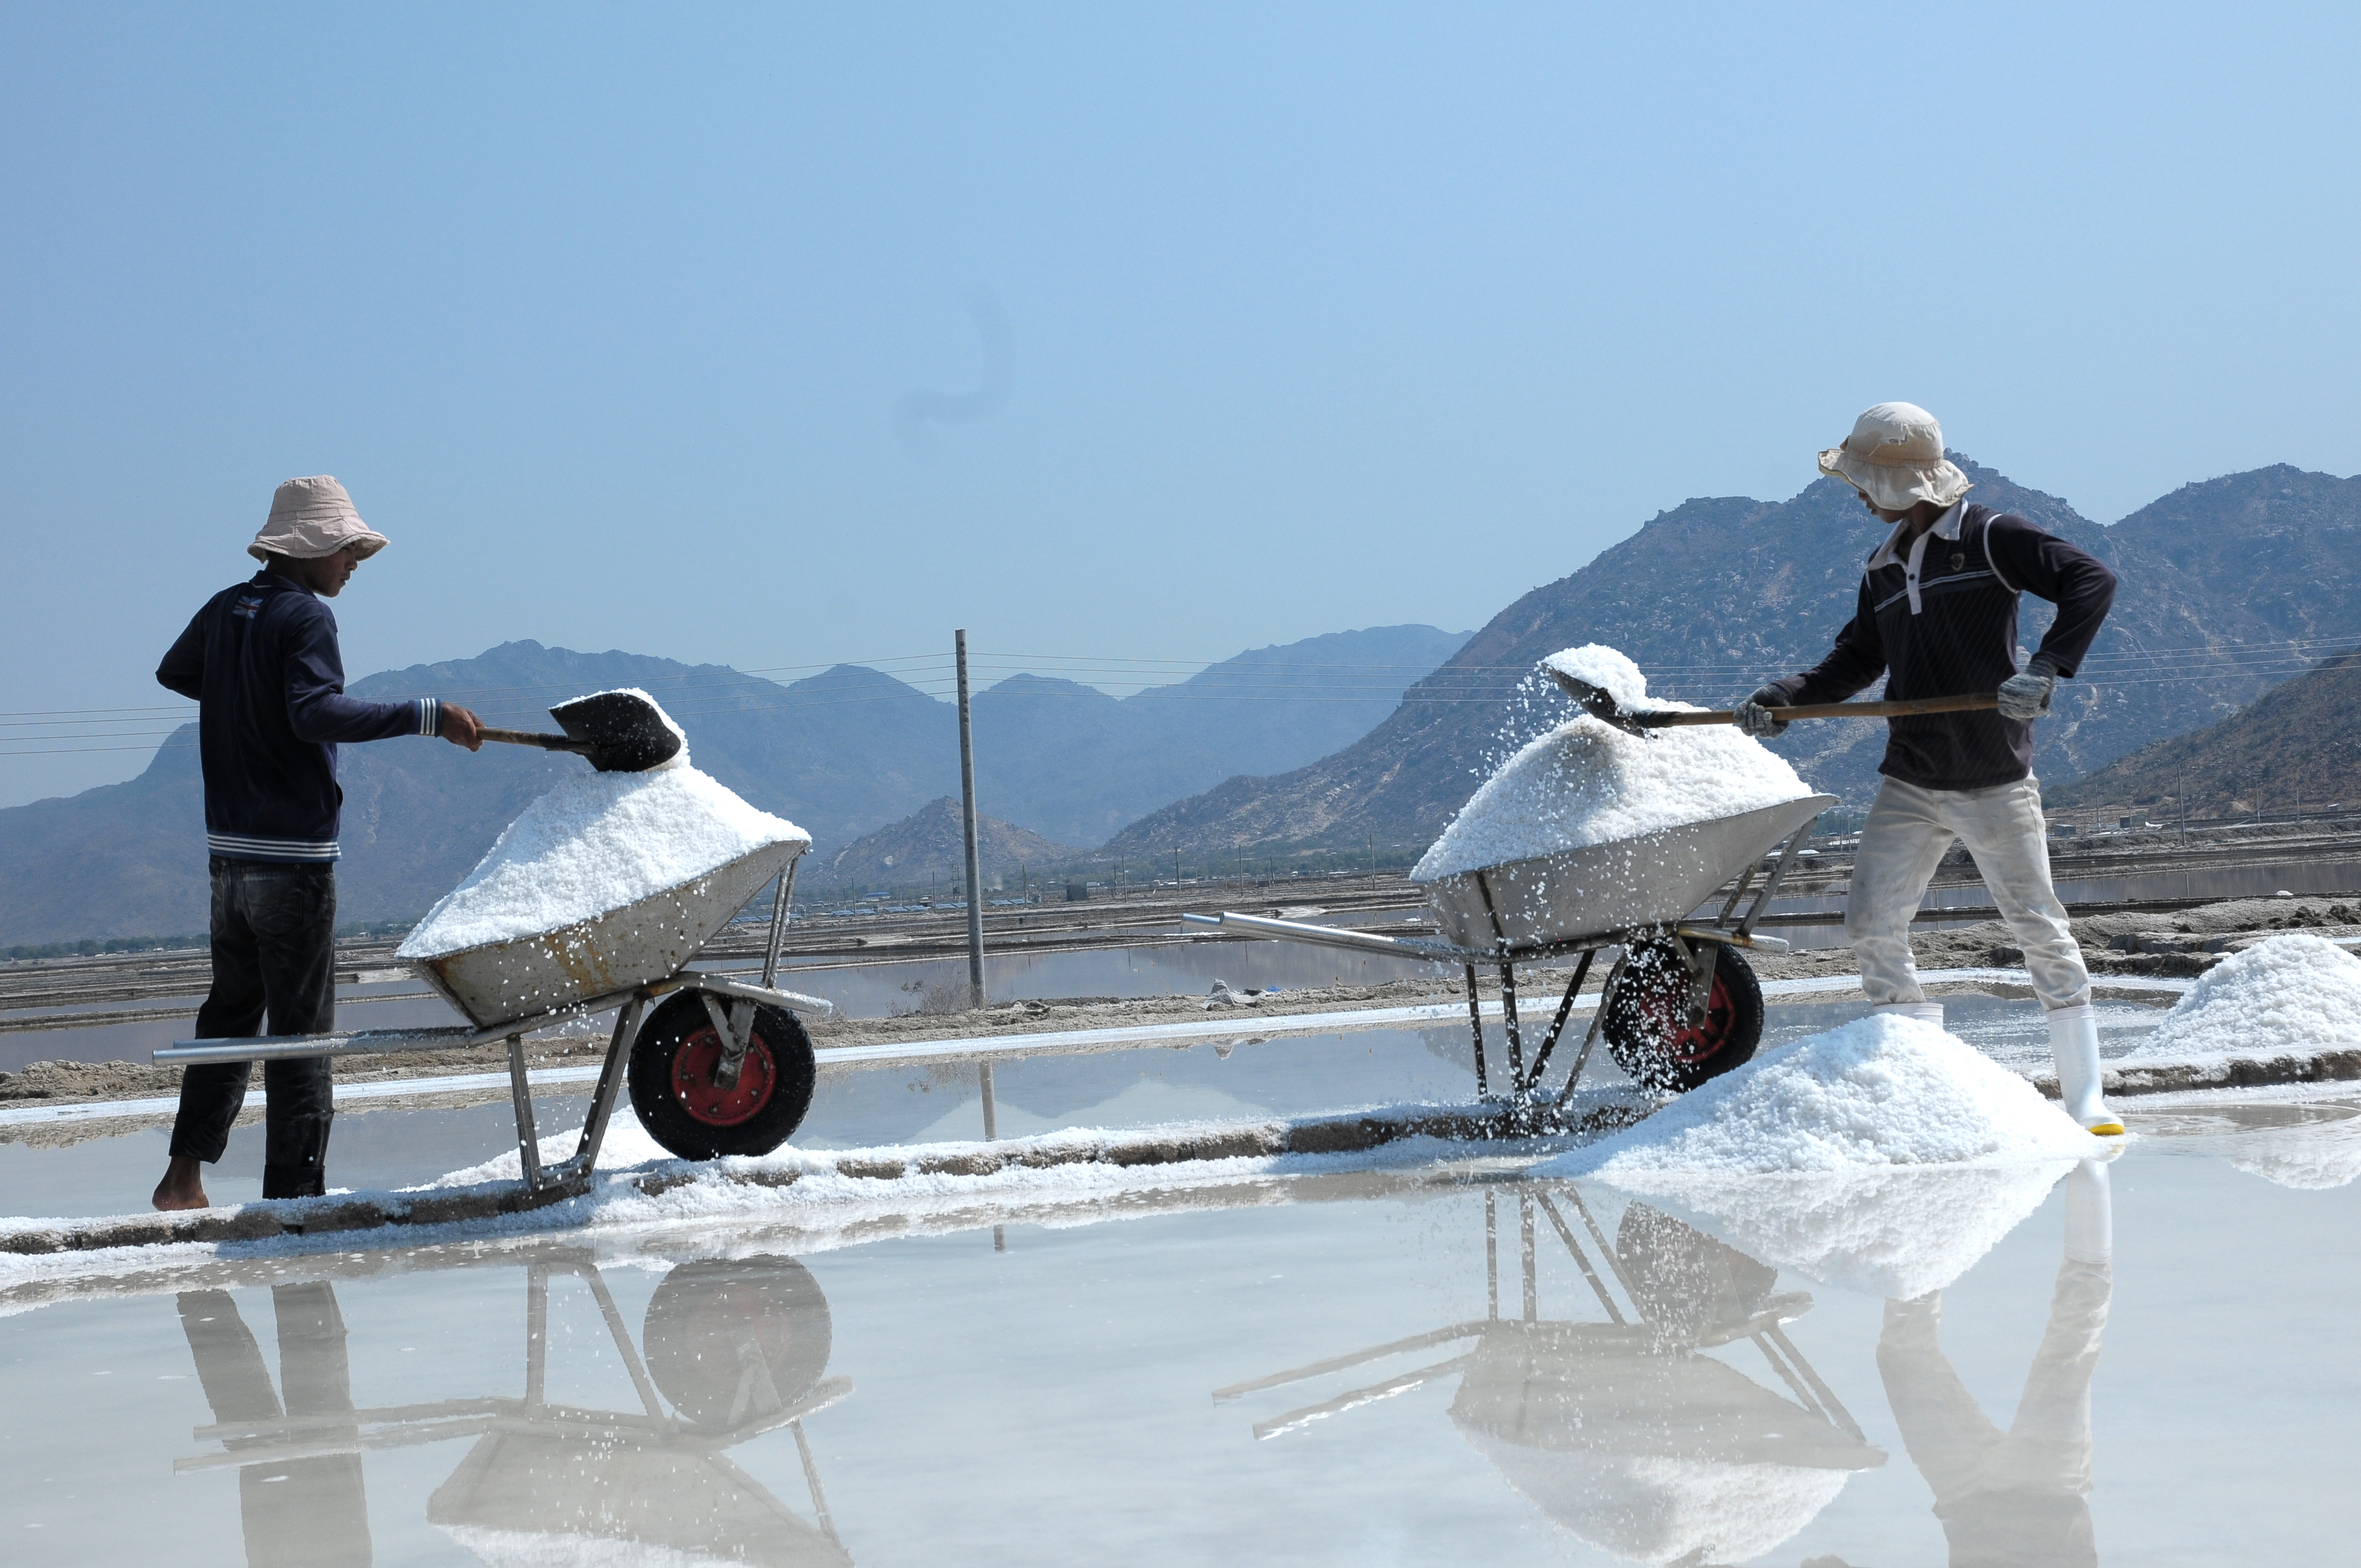
salt, beach, life, tourism, salt evaporation pond, vacation, travel, roof, winter